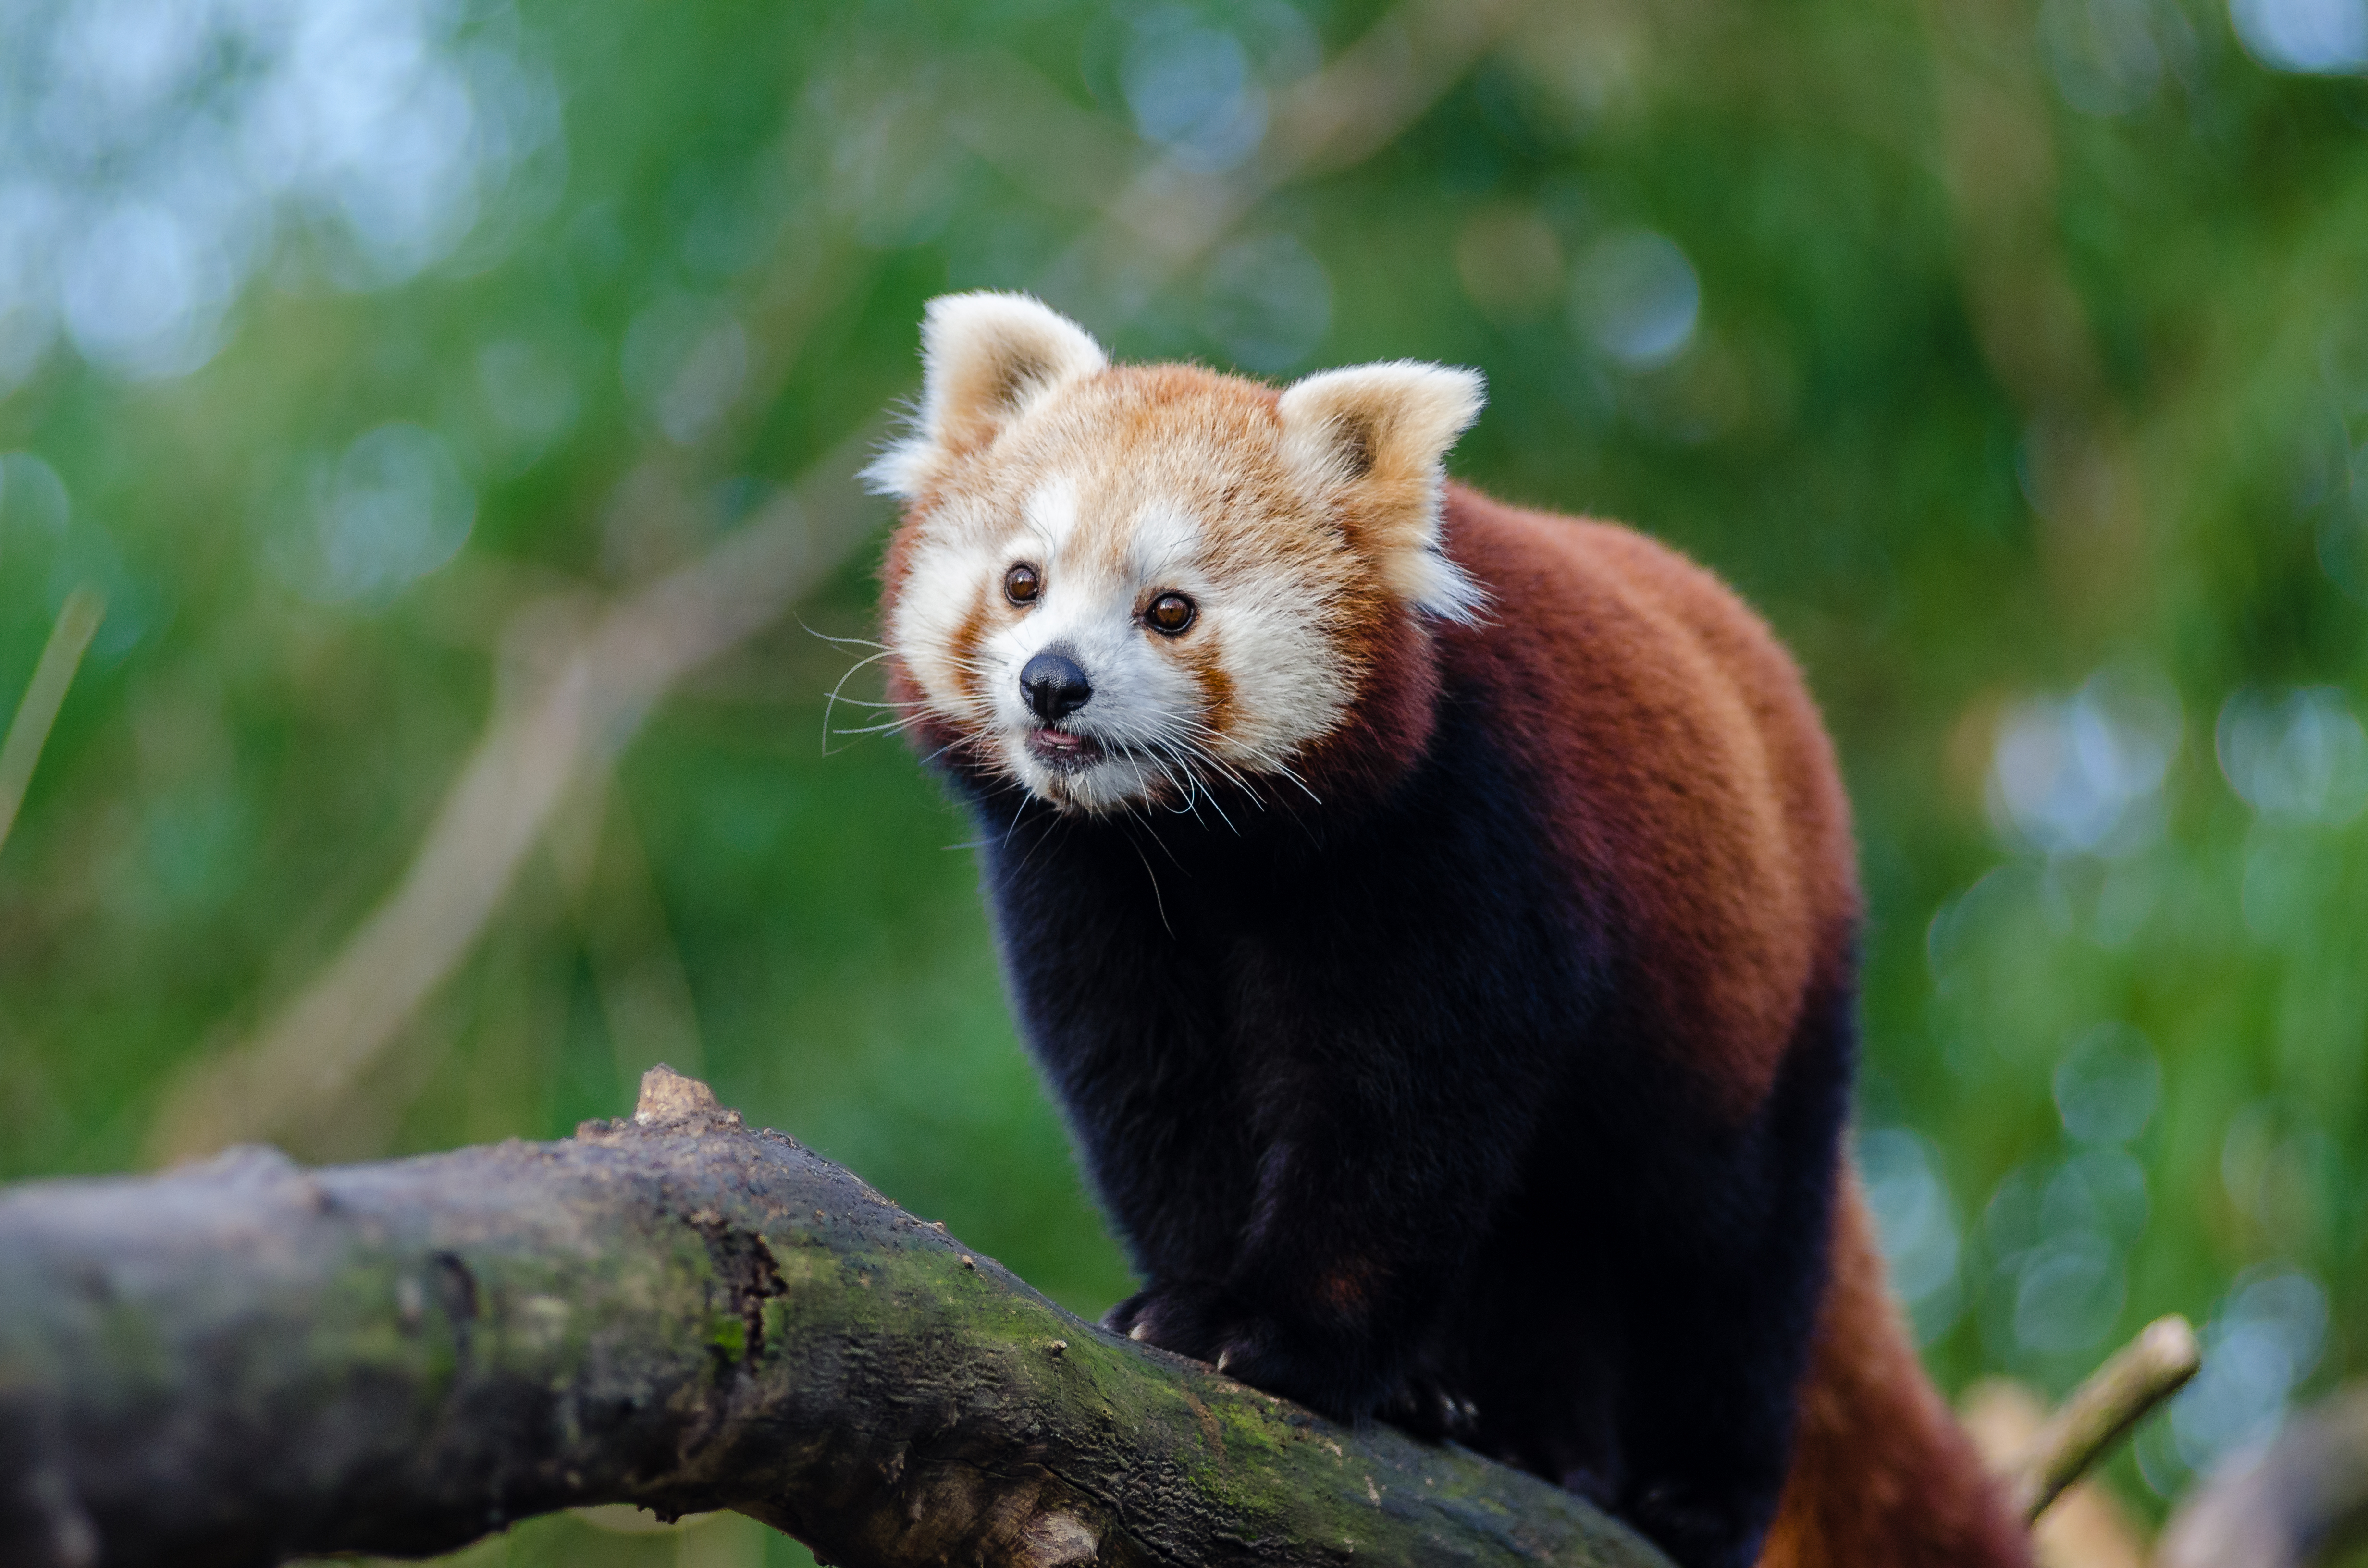
tree, nature, cold, winter, bokeh, vintage, sweet, feet, animal, cute, female, bear, wildlife, zoo, fur, orange, young, green, high, red, foot, mammal, nikon, fauna, brown bear, red panda, panda, 2015, face, nose, paw, tail, animals, ears, endangered, vertebrate, germany, deutschland, natur, paws, tier, iso, fell, gesicht, baum, adorable, bamboo, d7000, roter, kleiner, niedlich, sues, suess, species, bedrohte, tierart, tierpark, weiblich, jungtier, jung, ohren, schwanz, nase, bedroht, ailurus, fulgens, mozilla, firefox, wochenende, weekend, kalt, gr n, s s, dog breed group